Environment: real
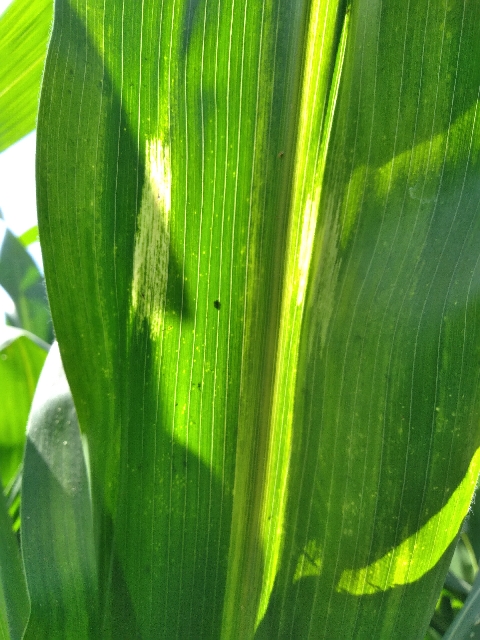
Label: lethal_necrosis